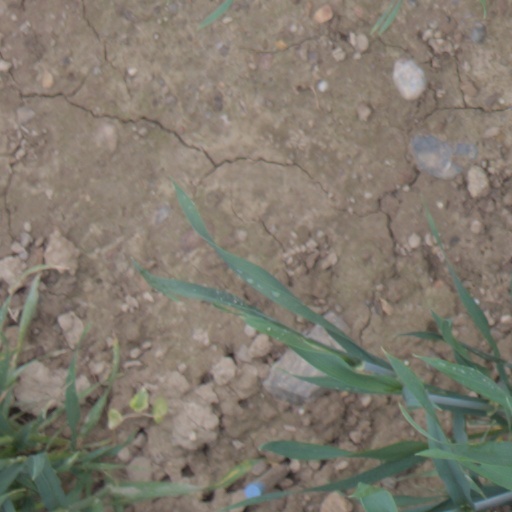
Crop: wheat